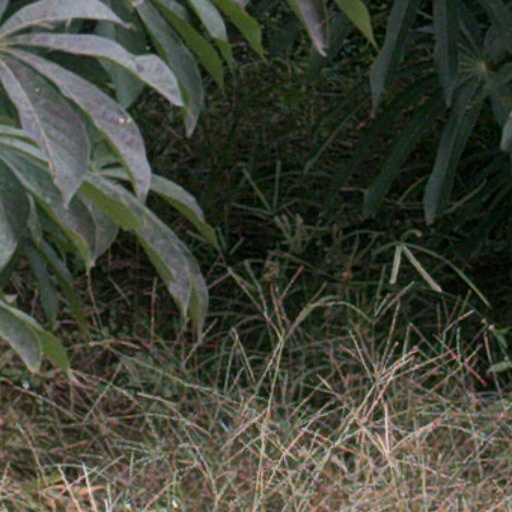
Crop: cassava